84th Expeditionary Air Support Operations Squadron

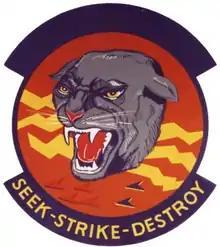

The 84th Expeditionary Air Support Operations Squadron (84 EASOS) is a provisional United States Air Force unit.